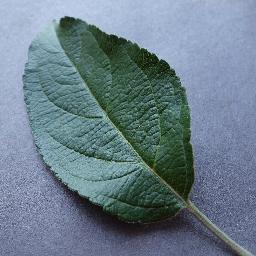
Label: Apple___healthy